Nick Fury (comic book)

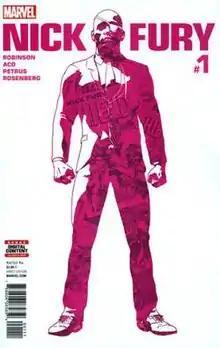
Cover to the first issue, art by ACO

Nick Fury is a 2017 ongoing comic book series published by Marvel Comics. The series is written by James Dale Robinson and primarily drawn by ACO. It is the first series to feature Nick Fury Jr. as its main character.